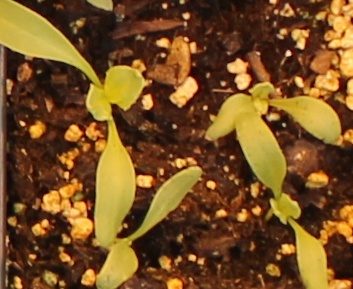
Label: Sugar beet